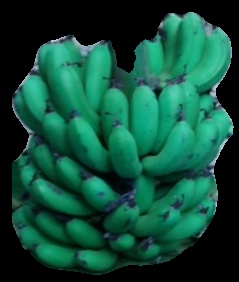
Variety: pachbale
Grade: grade2